Stone town of Kuklica

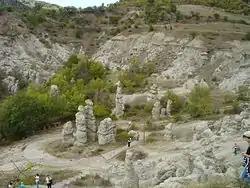
Panoramic view of the site

According to the local villagers, new figures appear every 5–6 years. There are four places in the Balkans where this phenomenon can be seen, three of which are in North Macedonia.